Buddhist tantric literature

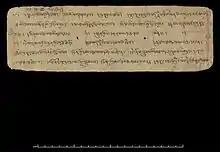
Part of the early Dzogchen 'Semde' text called "The Cuckoo of Rigpa", found at Dunhuang.

As Buddhist Tantra became more widely practiced in the middle of the seventh century, pandits (scholars) at mainstream Buddhist institutions like Nālandā, Vikramaśilā and Somapura began to write treatises, commentaries and other works on Vajrayana Buddhism. Other tantric works were written by lay yogis, yoginis, and mahasiddhas which were outside of the traditional monastic institutions. Another important site for the development of Buddhist tantric literature was Kashmir, a major center for tantric practice (both Buddhist and non-buddhist, such as Trika Saiva Tantra).